Hic Mulier

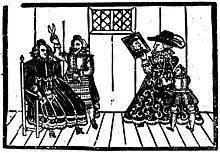
"Hic Mulier" title page illustration

Hic Mulier: or, The Man-Woman is a pamphlet published in 1620 in England that condemned cross-dressing. The pamphlet expresses concern about women wearing men's apparel. It makes a socially conservative argument that transvestitism was an affront to nature, The Bible, the great chain of being, and society. The Latin title uses the word "hic", the masculine form of the demonstrative pronoun jokingly applied to a feminine noun, to mean "this [manlike] woman".